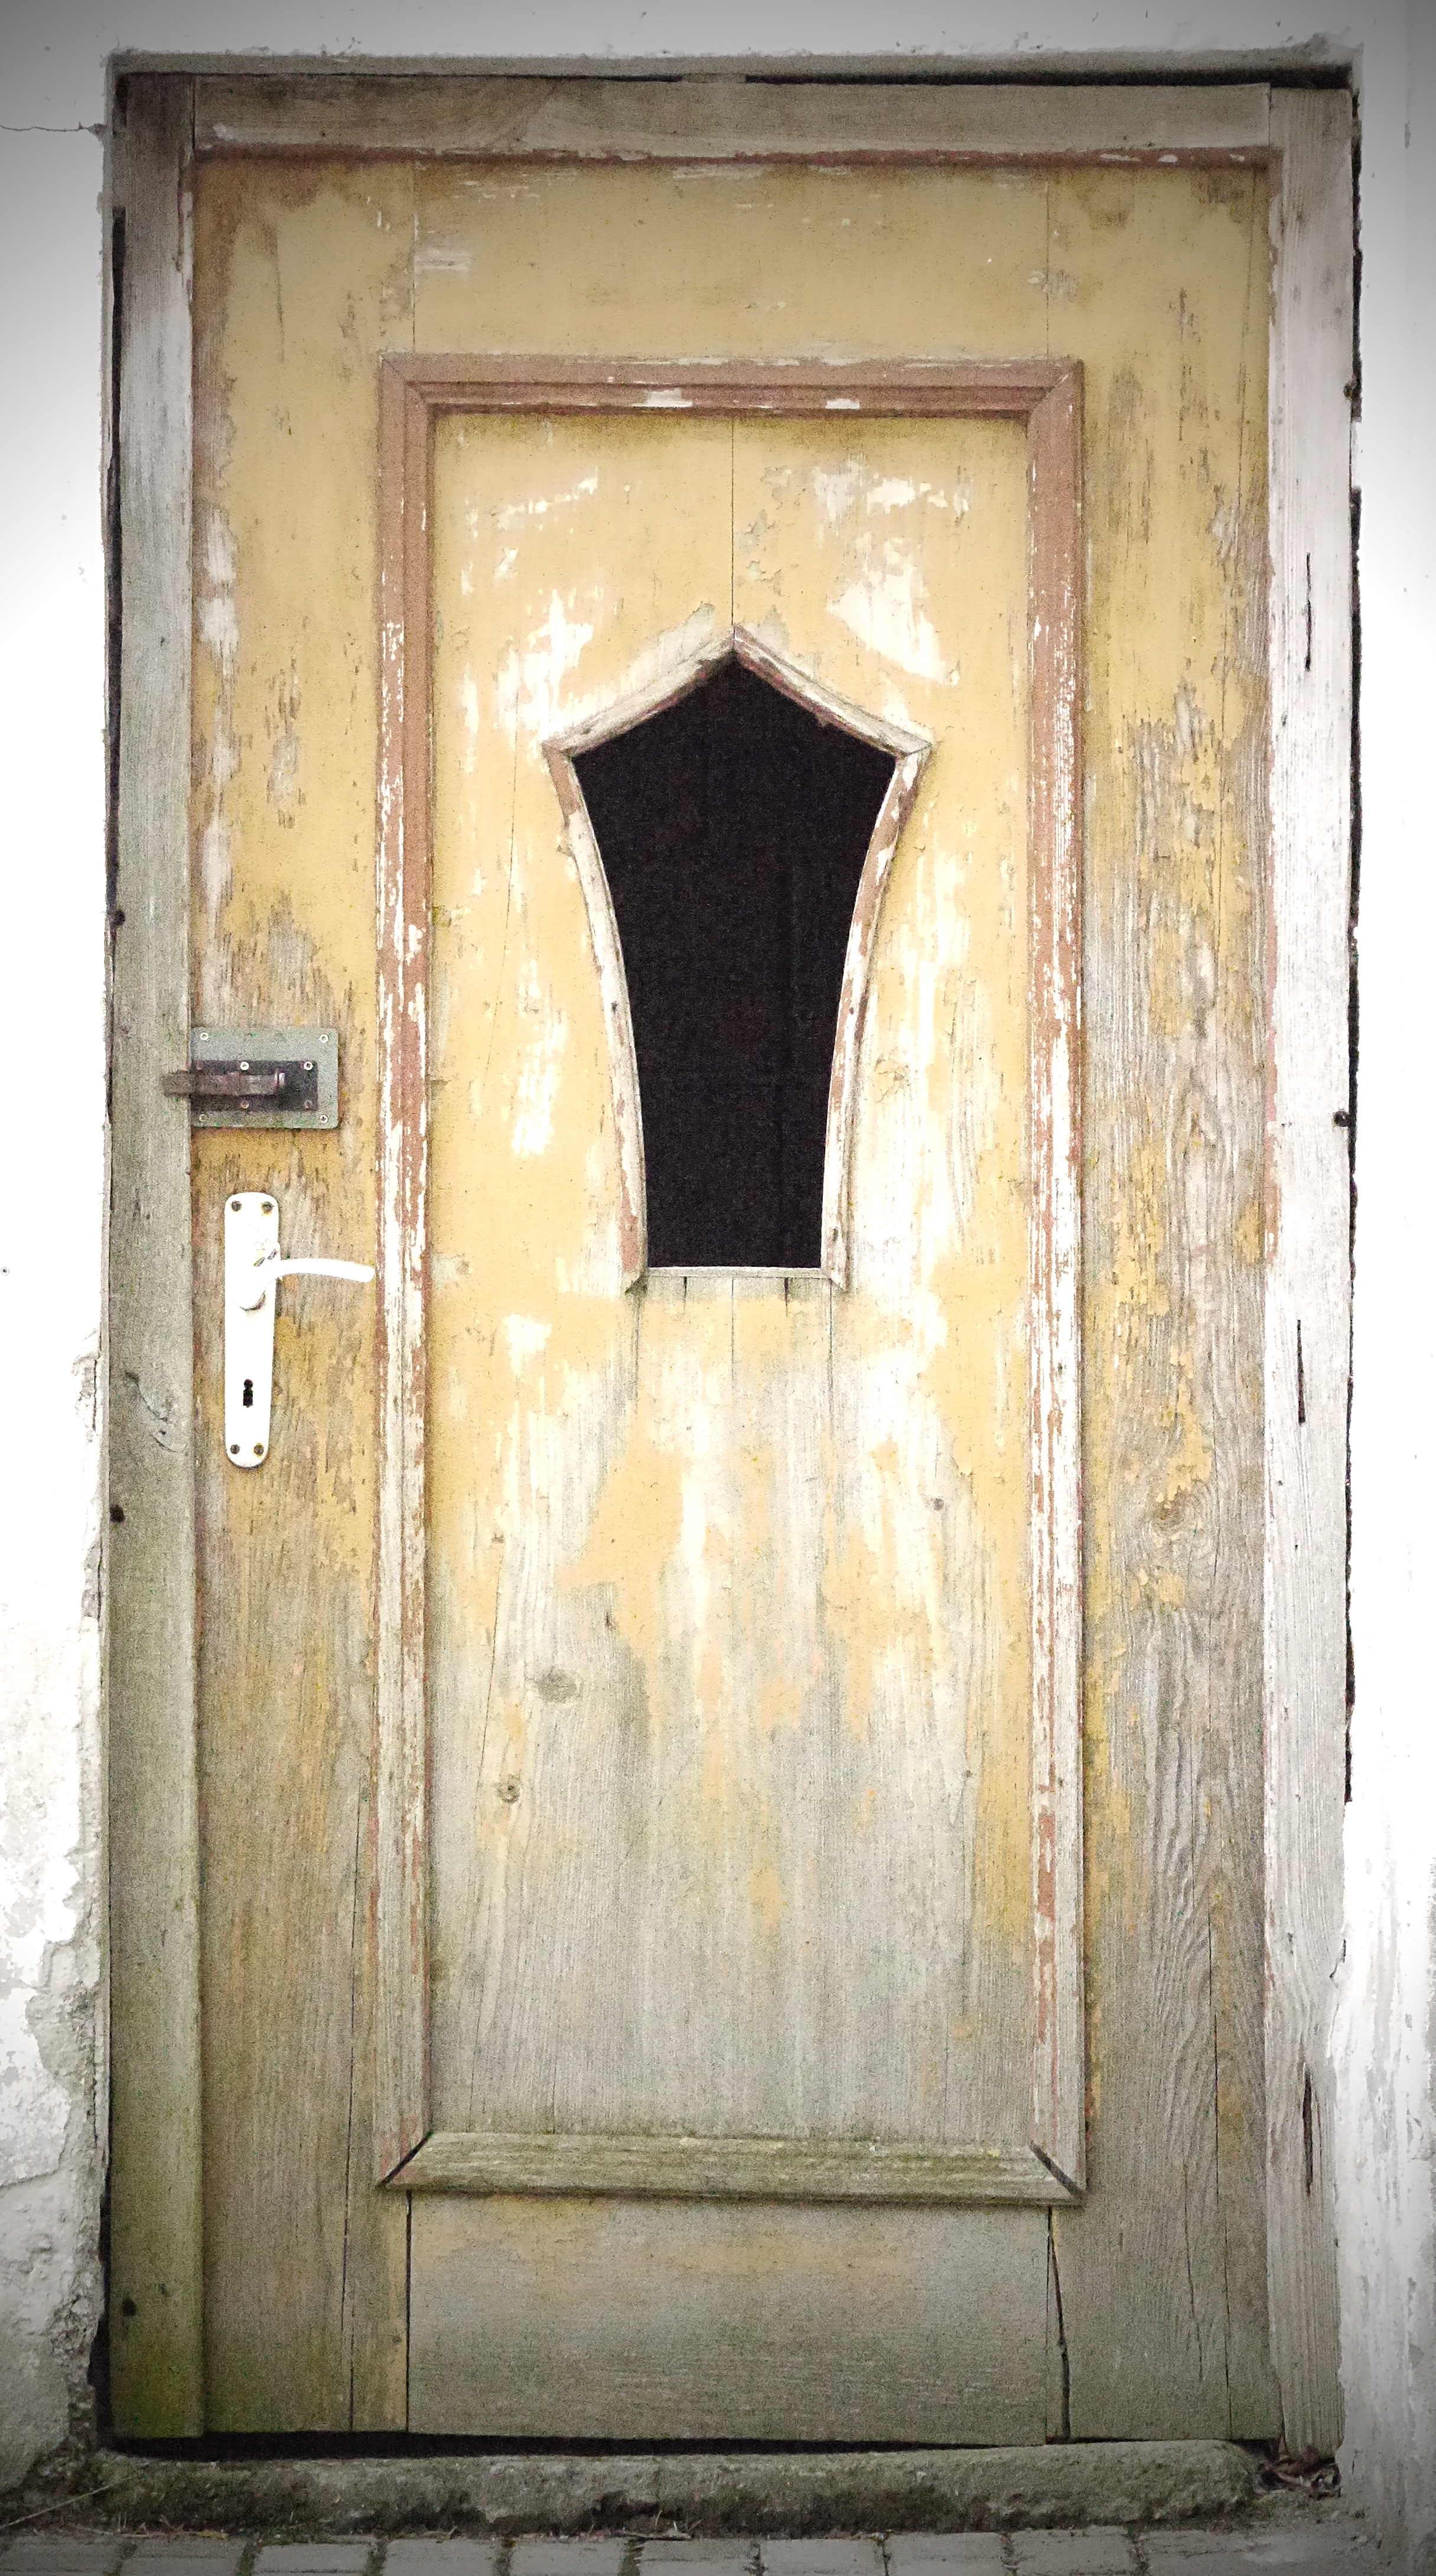
wood, window, wall, rustic, arch, facade, chapel, door, weathered, wooden door, boards, shabby, picture frame, old door, section, lapsed